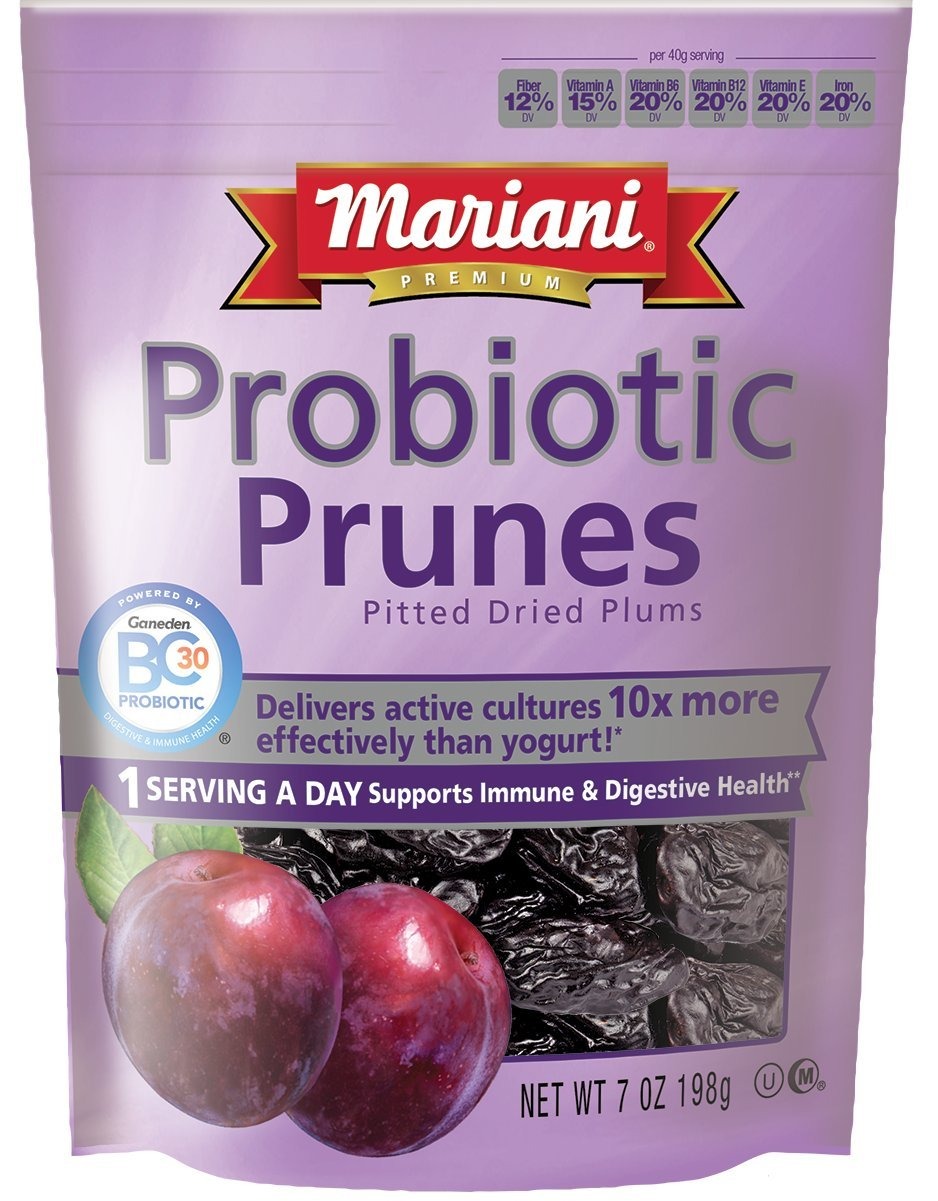
Item Name: Mariani Probiotic Pitted Prunes 7oz Pack of 12
Value: 12.0
Unit: bag

Price: 76.99